Nicolas Sursock

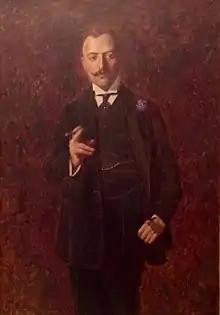
Portrait of Nicolas Sursock by Philippe Mourani, Nicolas Sursock Museum.

Nicolas Sursock (1875–1952) was a Lebanese art collector and a prominent member of the Sursock family, one of the old aristocratic families of Beirut.